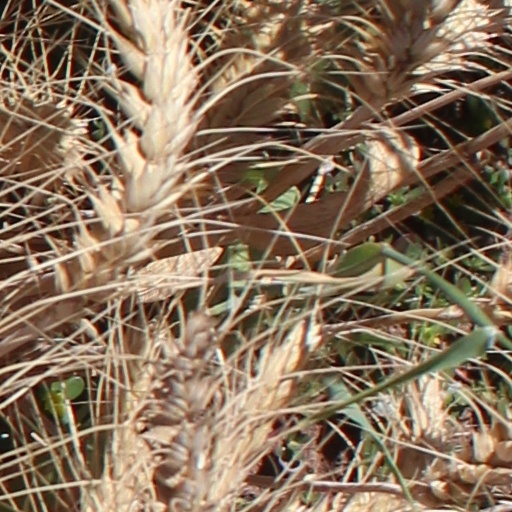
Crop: wheat